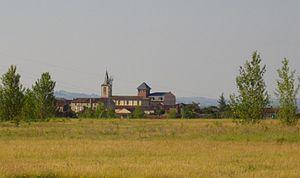
Vue sur la ville haute de Blaye-les-Mines.
Blaye-les-Mines est une commune française située dans le département du Tarn, en région Occitanie.